Charles Mellin

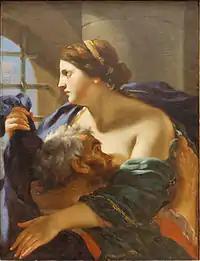
"Cimon and Pero"

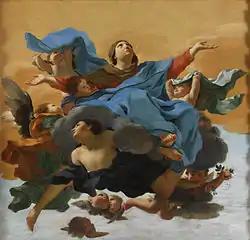
"Asunción de la Virgen" at Museo de Arte de Ponce, Ponce, Puerto Rico

Charles Mellin (1597, Nancy – 21 September 1649, Rome) was a French painter of the Baroque era. He was from Nancy, Lorraine, but spent his artistic career in Italy, where he was nicknamed "Carlo Lorenese" ("Charles the Lorrainer").